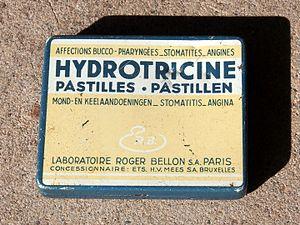
Le laboratoire Roger Bellon est une entreprise de l'industrie pharmaceutique fondée en 1933 à Neuilly-sur-Seine par Roger Bellon. En 1993, elle fusionne avec Pharmuka pour donner naissance à l'entité Bellon.